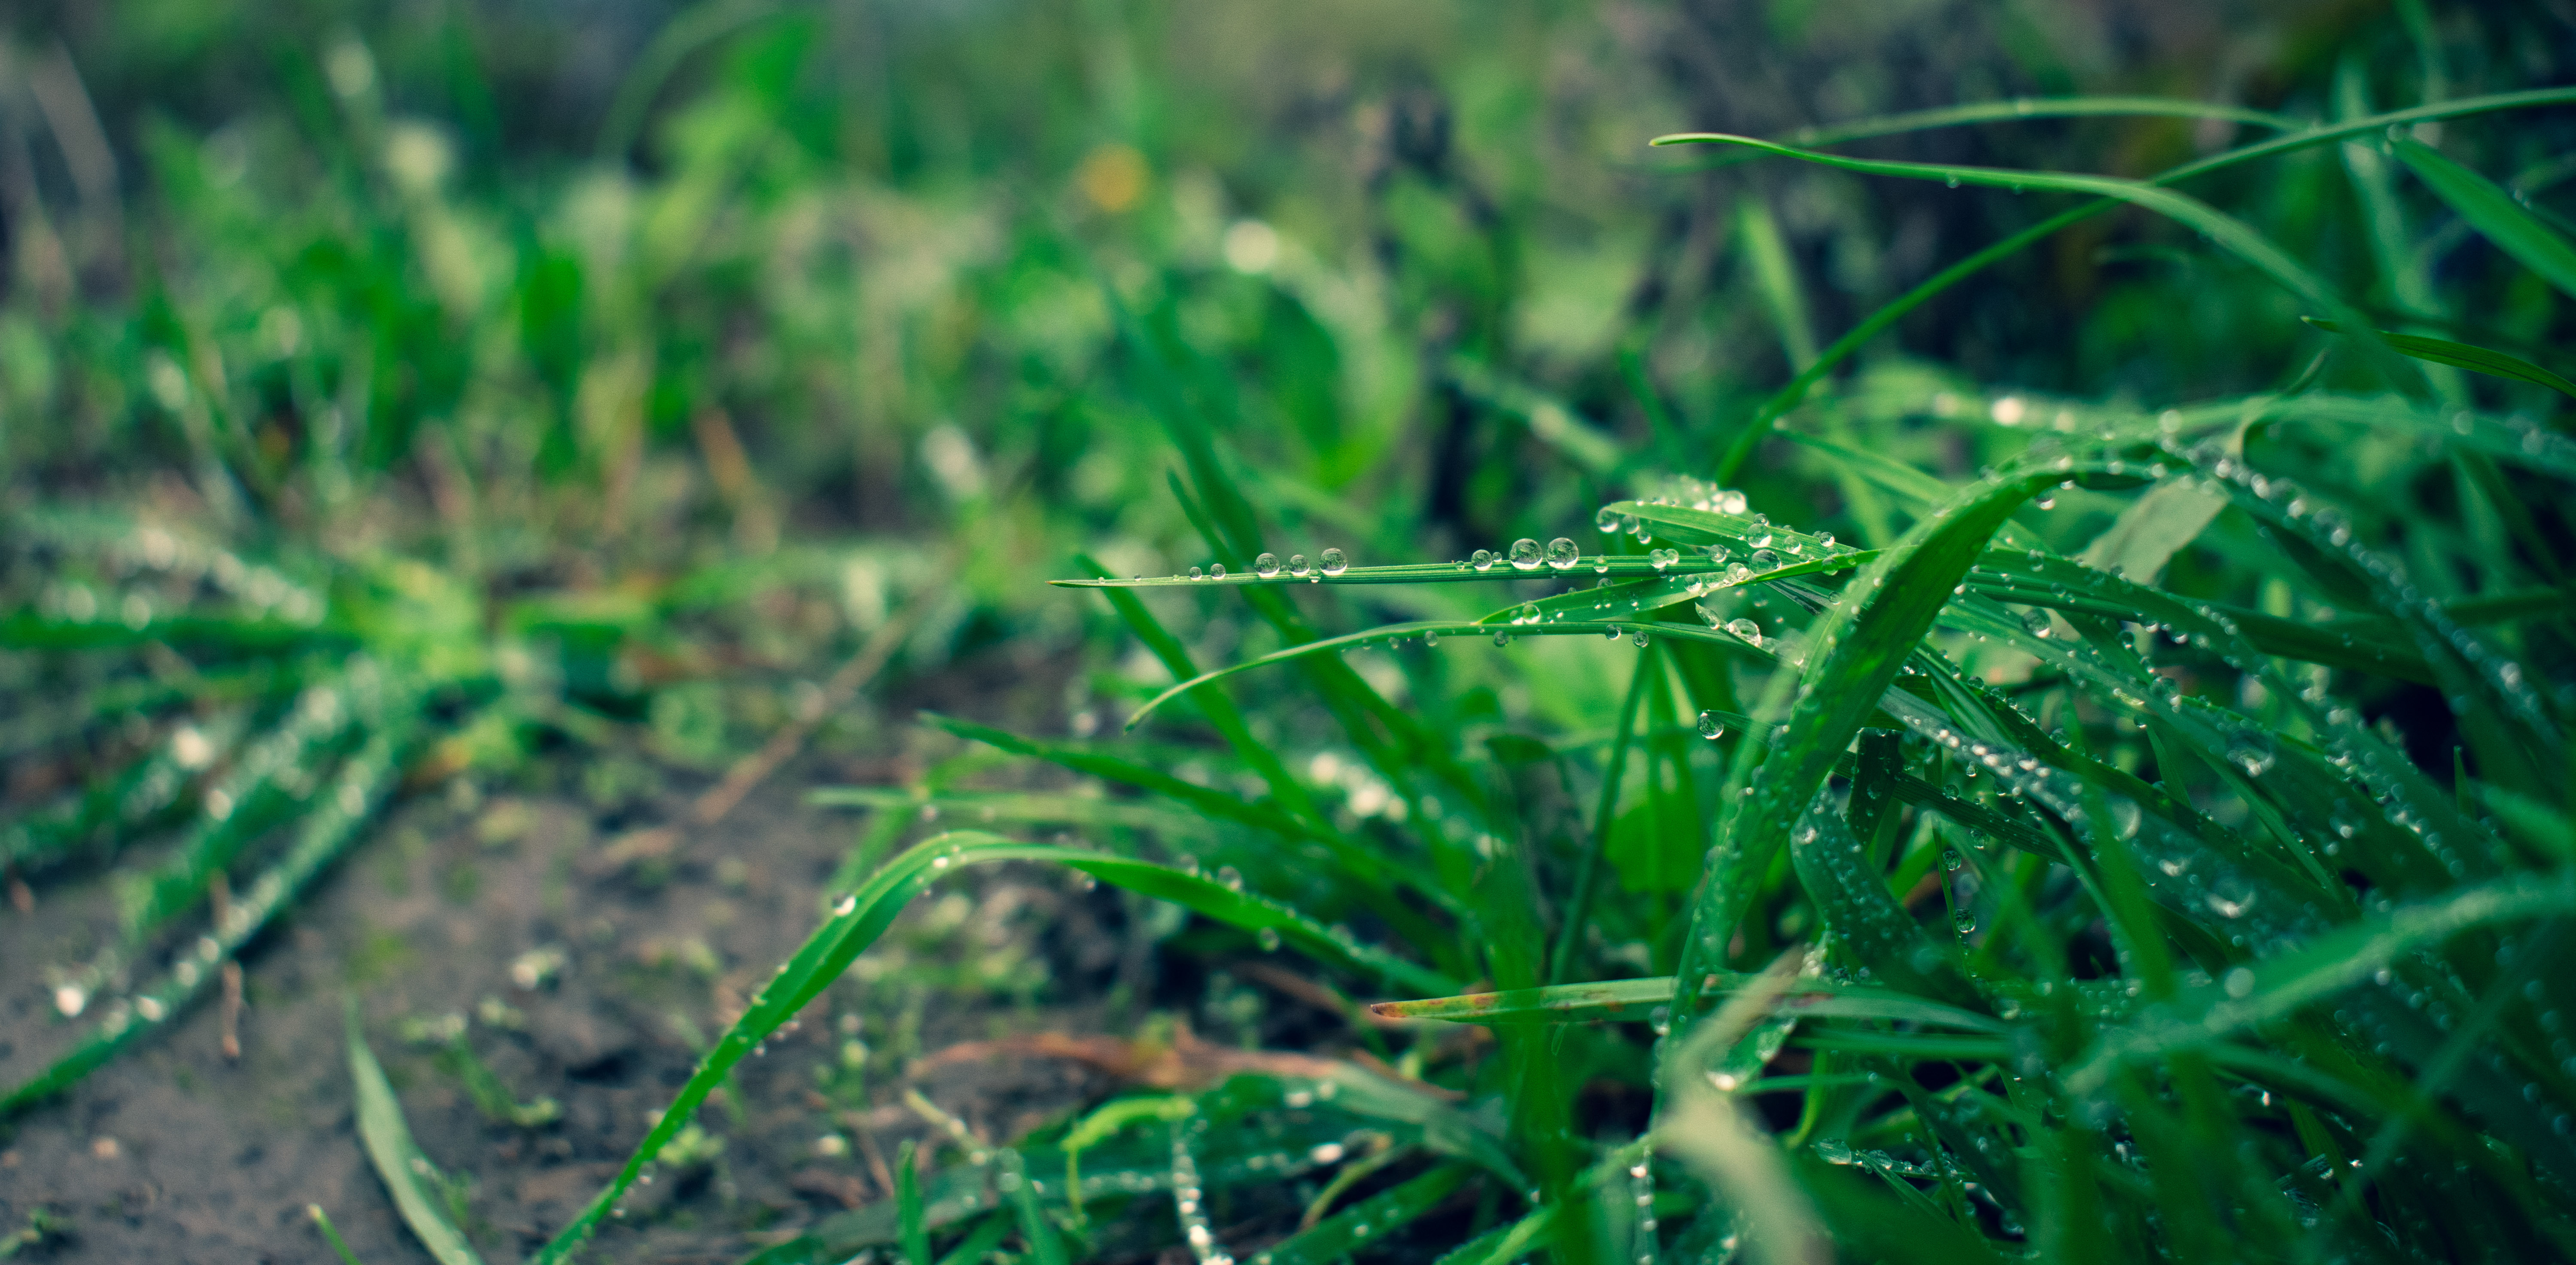
dew, petal, drop, moisture, green, grass, water, terrestrial plant, leaf, vegetation, plant, grass family, close up, flower, sweet grass, plant stem, flowering plant, lawn, hierochloe, sedge family, herb